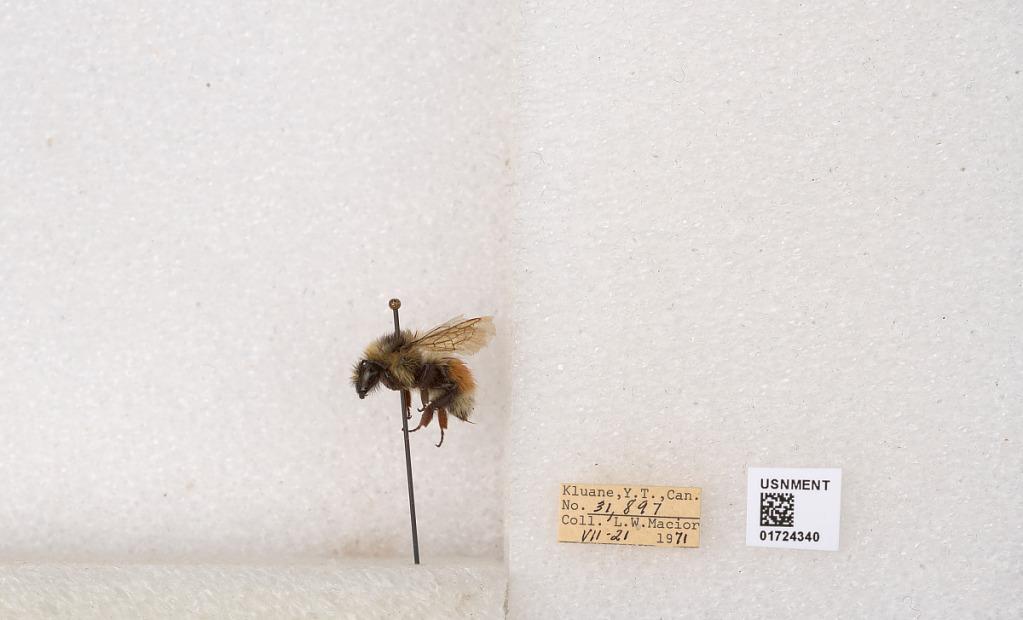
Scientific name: Bombus (Pyrobombus) sylvicola Kirby
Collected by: L. Macior
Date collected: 1971-7-21
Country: Canada
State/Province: Yukon Territory
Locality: Kluane National Park and Reserve
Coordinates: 60.7493, -139.504